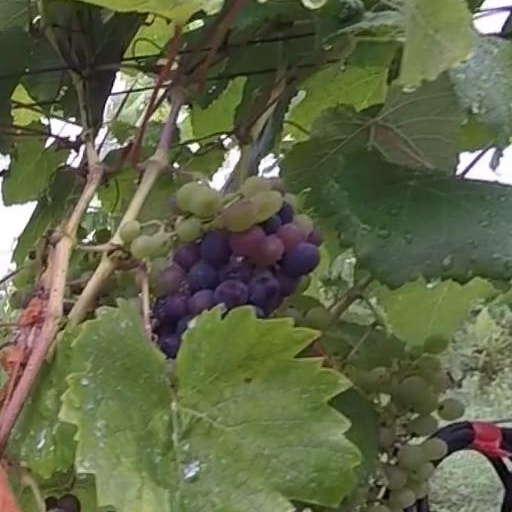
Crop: grape